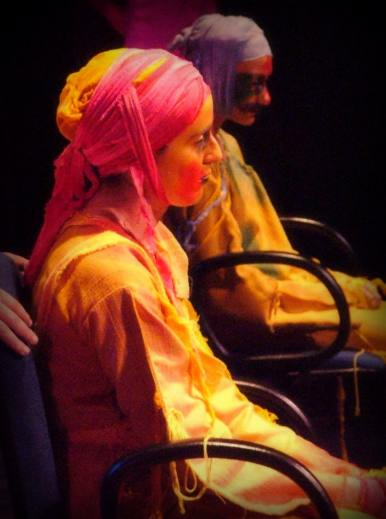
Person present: Yes